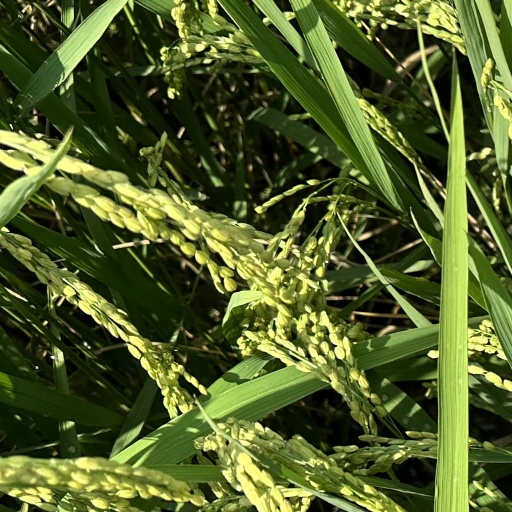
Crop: rice